Mr. Dooley

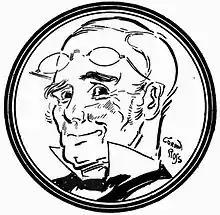
Mr. Dooley, as rendered by Gordon Ross (1909)

Friends had long urged Dunne to collect the Dooley pieces in book form, but he was reluctant, considering them lightweight. With the barkeeper now nationally known, Dunne finally agreed, and "Mr. Dooley in Peace and in War" appeared in November 1898. The book's preface was signed "F.P.D." the only time he would make even a slight acknowledgement of authorship in the eight Dooley books published in his lifetime, a gesture in vain as he was already becoming well known. It was an immediate bestseller, gaining favorable reviews from the critics. Dunne had selected almost all of the wartime pieces for the second half of the book ("in War"). At the time, he could not get copies of his columns from before 1895, and may have felt that non-Chicagoans would not appreciate Bridgeport; thus, just 5 of the 31 "peace" essays dealt only with the affairs of that neighborhood. He did include a piece that featured Molly Donahue, the new woman of the neighborhood, and also a moving tribute to a heroic local fireman. When Dooley reached Britain in 1899, first in pirated editions and then in an official one, the reception was again warm. In June 1899, the "Journal" wrote: